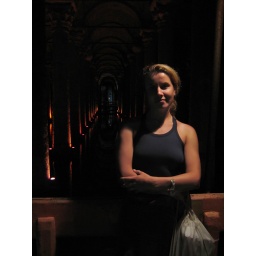
They used the place for a water reservoir. It's huge, dark, and fish are swimming in water.